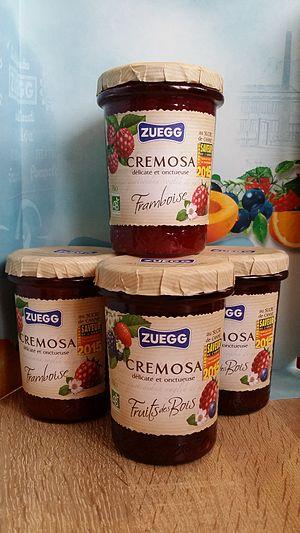
Confitures Zuegg bio
Zuegg est une société multinationale fondée en 1890. Basée à Vérone, elle est spécialisée dans la transformation des fruits. La production est sur deux fronts: le business to consumer et business-to-business.